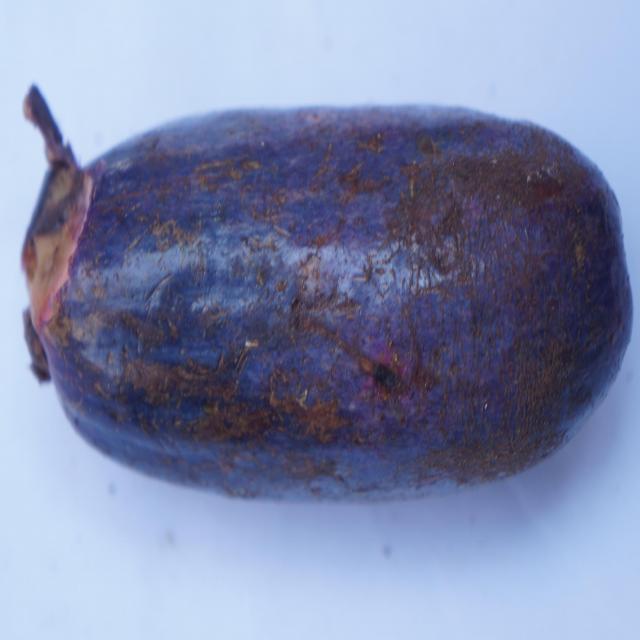
Plum grade: spotted